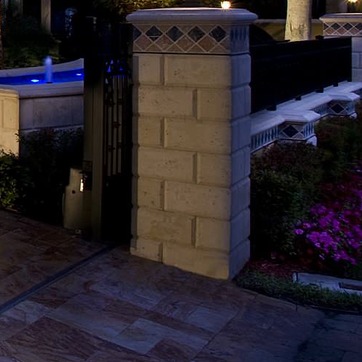
Material: brick